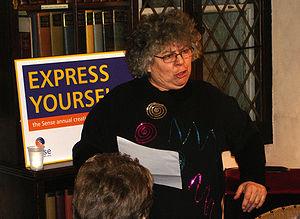
Notes américaines, en anglais American Notes for General Circulation, est le récit par Charles Dickens de son voyage en Amérique du Nord, avec son épouse, au cours de l'année 1842. Publié par Chapman & Hall dès octobre, avec des illustrations de Marcus Stone, ce petit ouvrage est en majeure partie fondé sur les lettres envoyées à John Forster tout au long du séjour. Les Dickens avaient quitté Liverpool le 3 janvier et étaient revenus le 7 juin, les cinq mois s'étant passés à visiter les grandes villes des États-Unis et, pendant un mois, celles du Canada, où ils avaient partout reçu un accueil triomphal de la part des autorités, des sommités littéraires et du public.